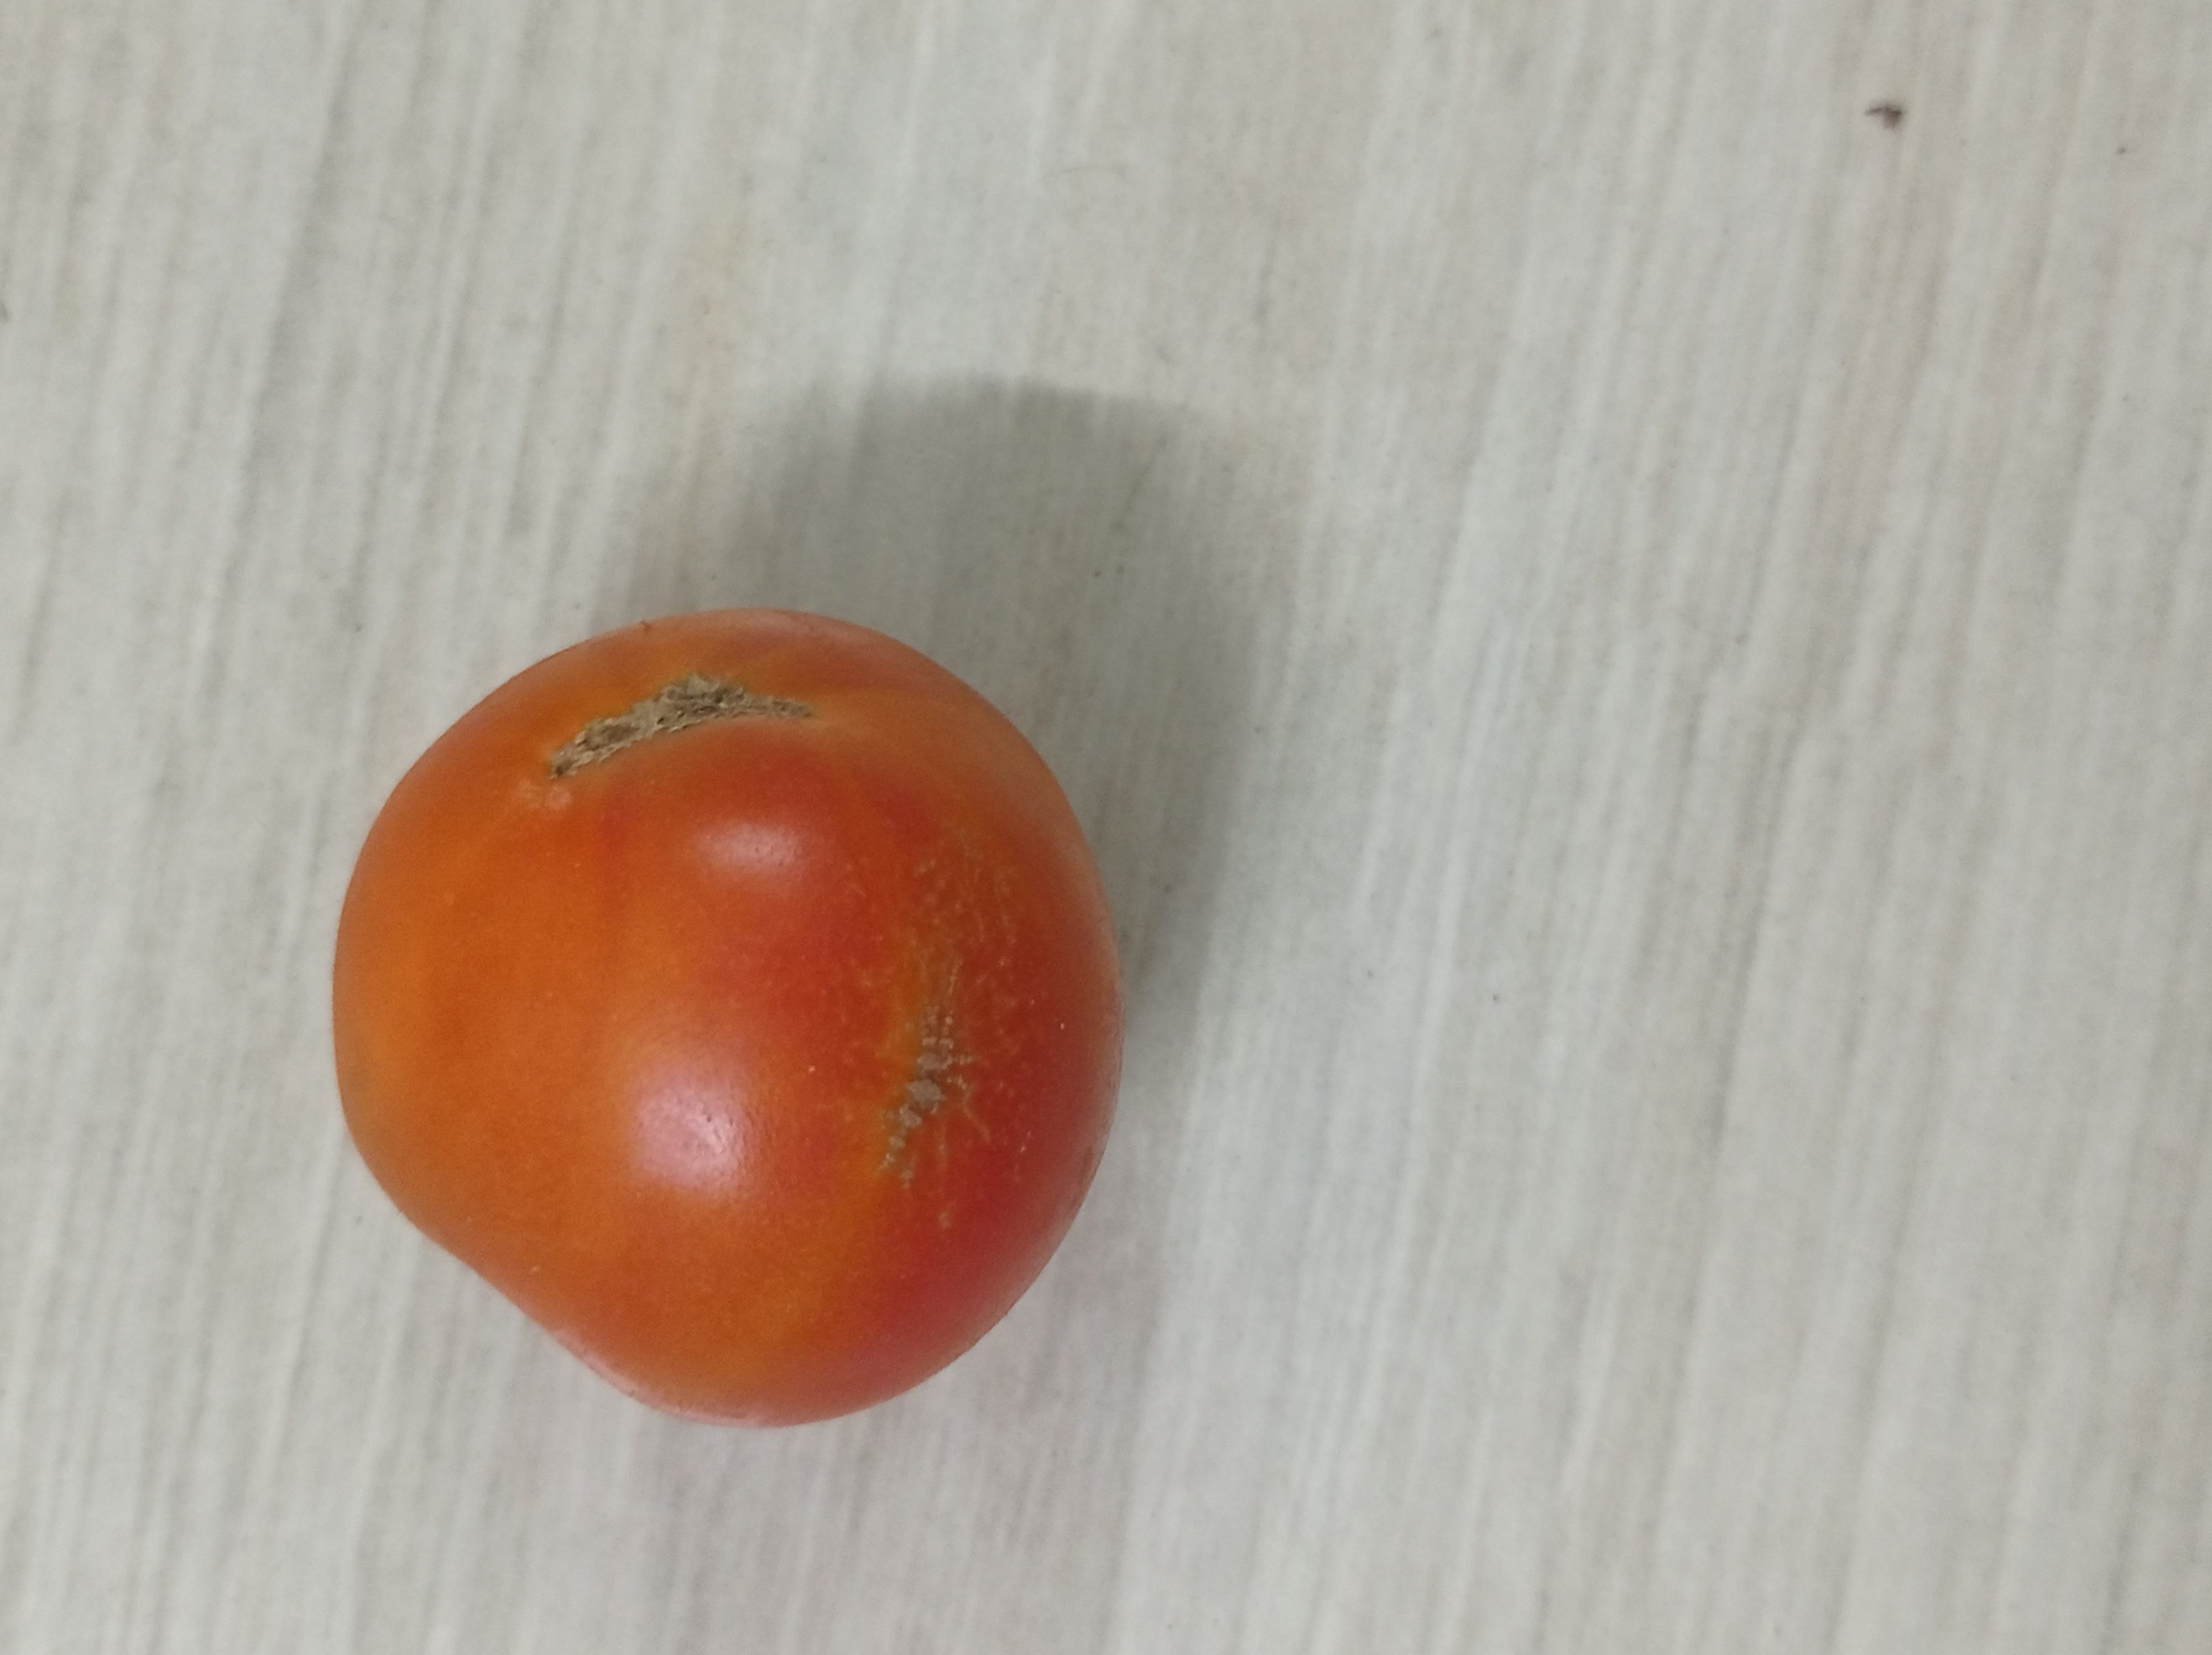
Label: Fresh